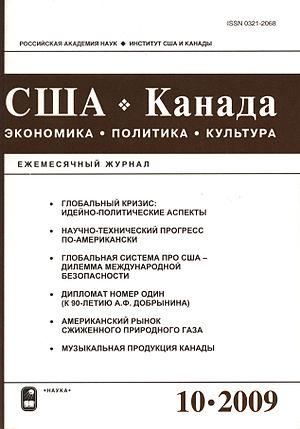
L'Institut d'études des États-Unis et du Canada est un think tank de l'académie russe des sciences consacré comme son nom l'indique à l'étude de la civilisation de ces pays nord-américains.